Sky Raiders (1931 film)

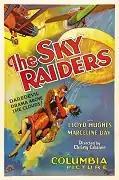

Sky Raiders is a 1931 film directed by Christy Cabanne and starring Lloyd Hughes and Marceline Day. Produced by Columbia Pictures, it was filmed at Grand Central Air Terminal, later Grand Central Airport in Glendale, California.